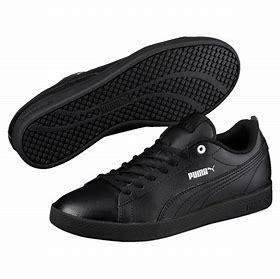
Brand: Puma
Model: Smash V2